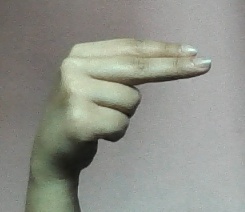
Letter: ain